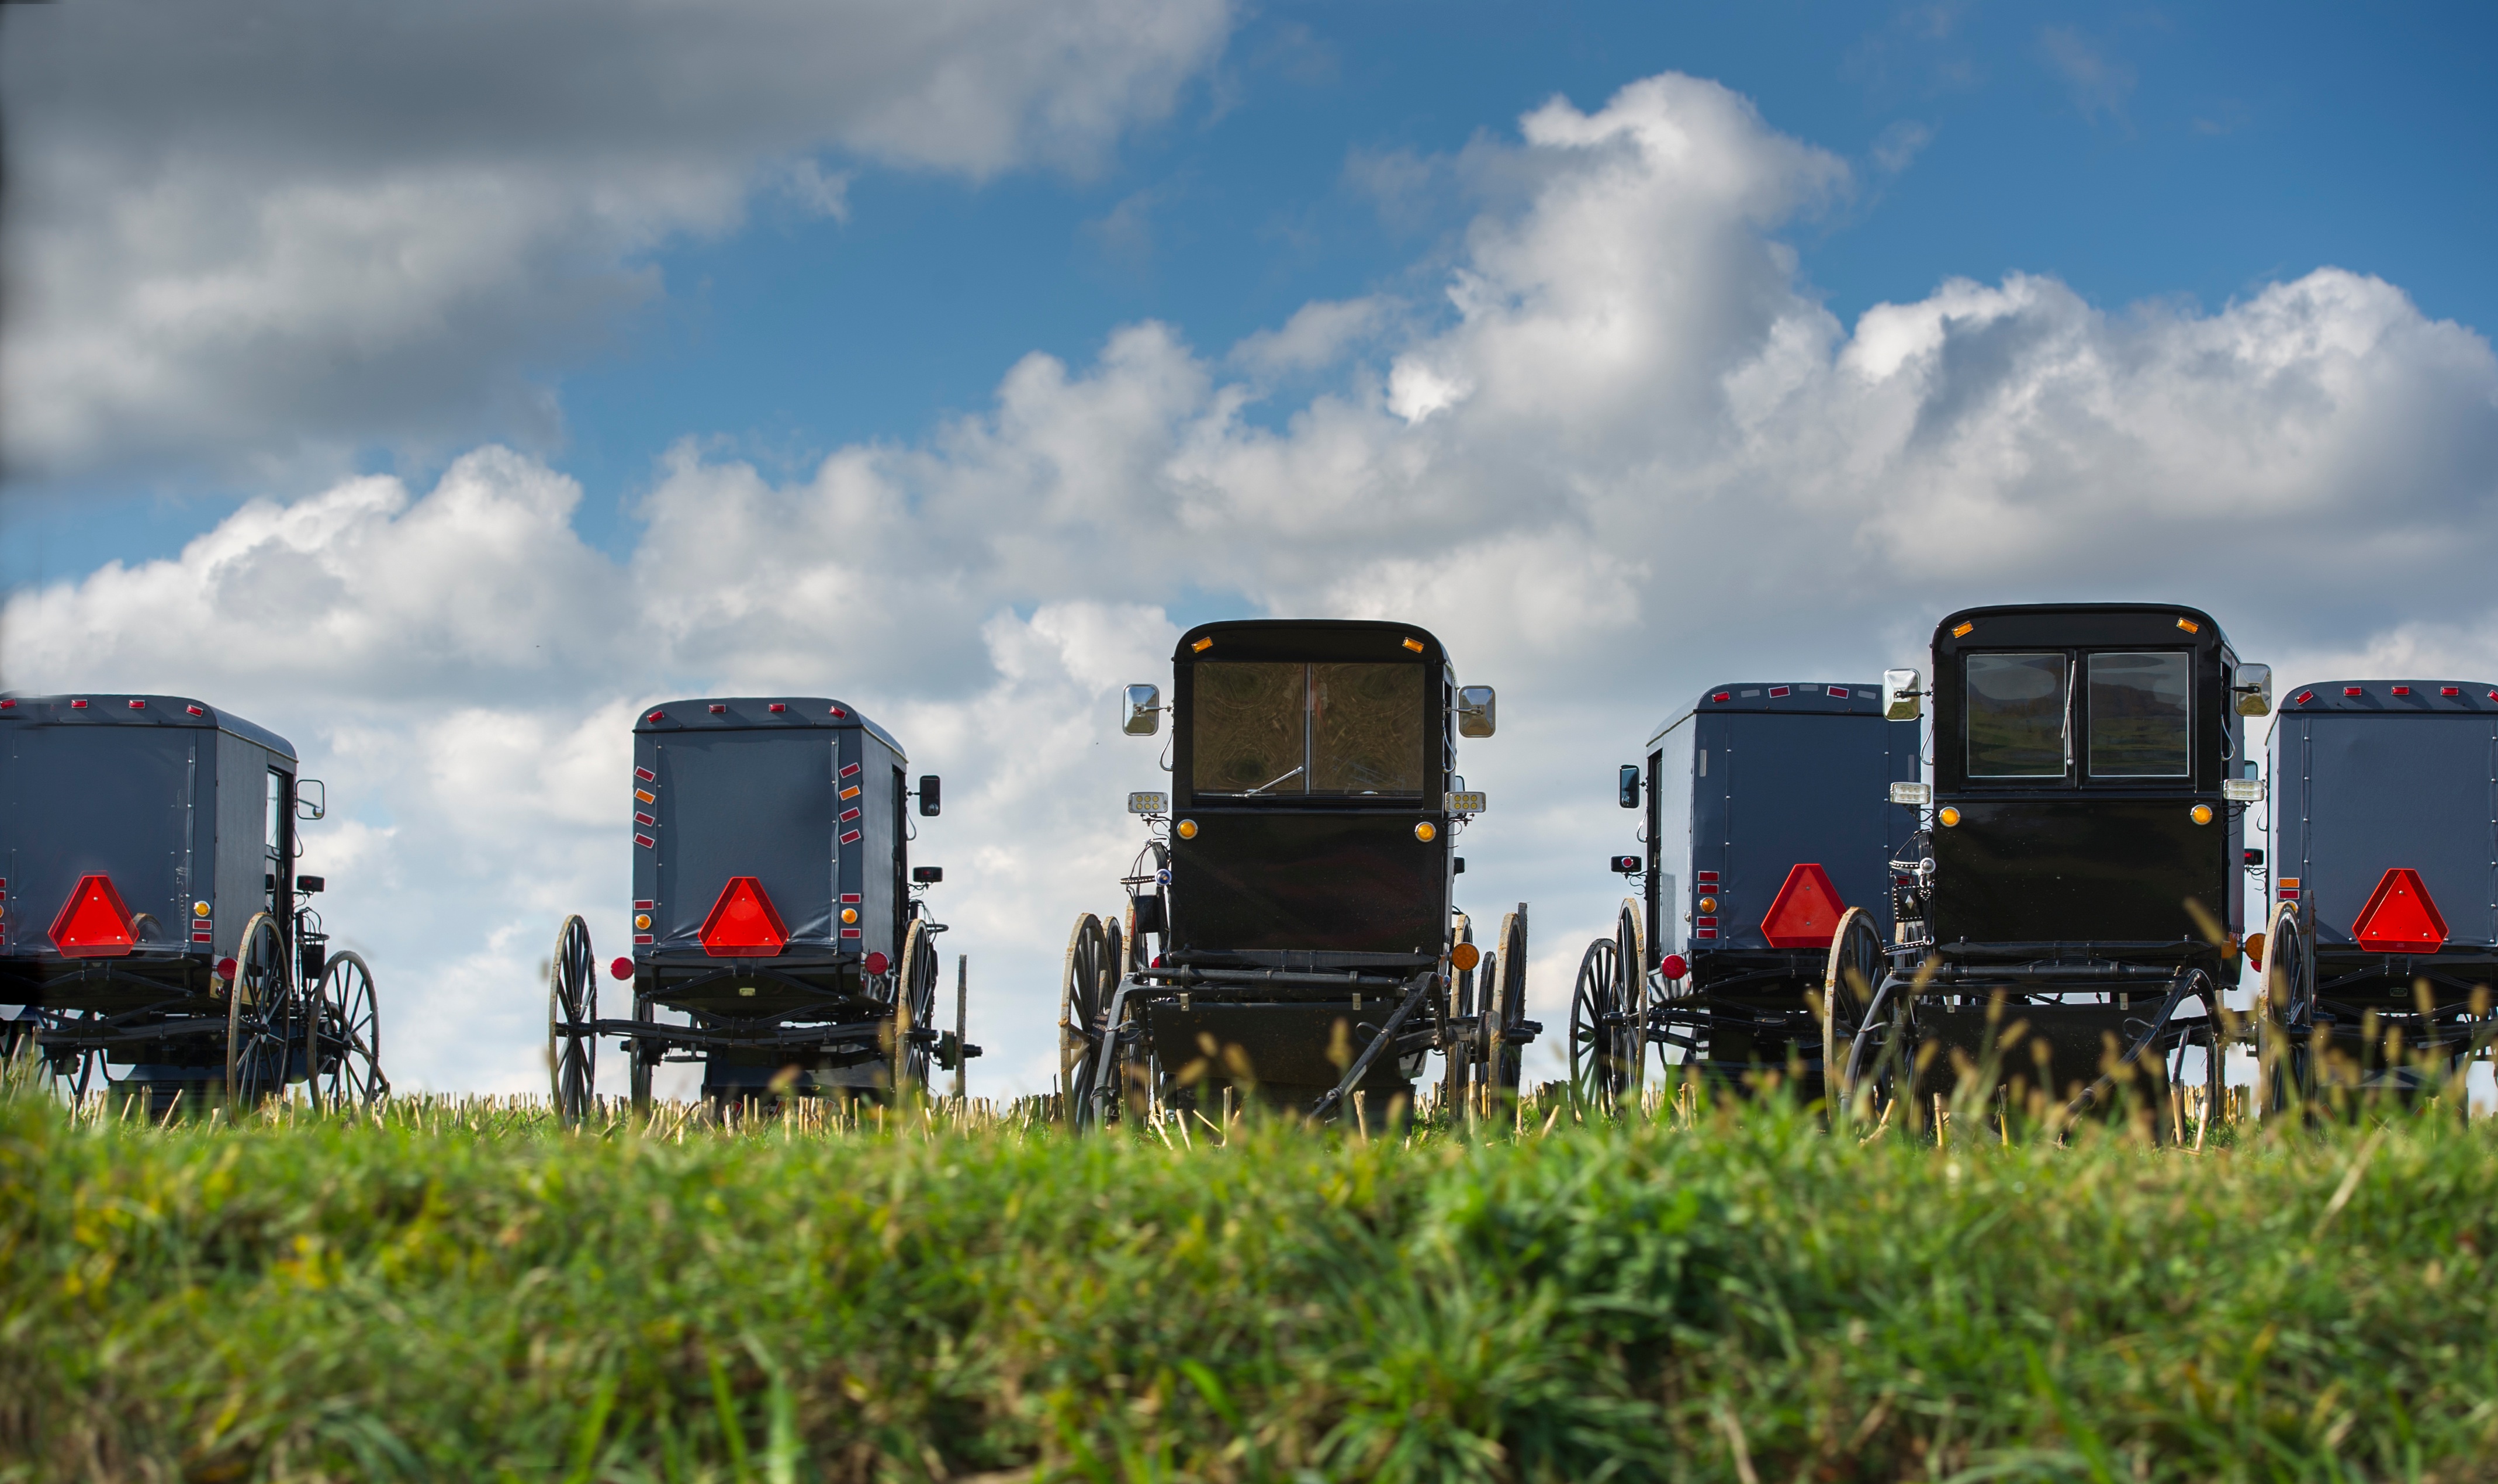
tractor, field, train, asphalt, transport, vehicle, agriculture, locomotive